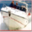
Label: ship